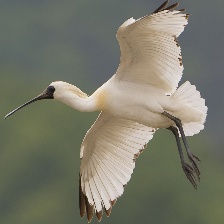
Species: BLACK FACED SPOONBILL
Scientific name: PLATALEA MINOR
ImageNet parent category: spoonbill